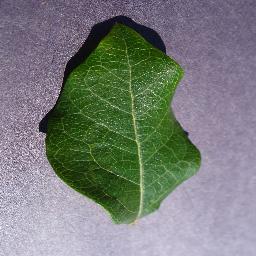
Label: Blueberry___healthy